Butterfield Overland Mail in California

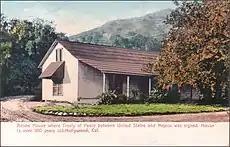
The Cahuenga stop was between San Fernando Mission station and Los Angeles and the junction point between divisions one and two of the route

The Butterfield Overland Mail in California was created by the United States Congress on March 3, 1857, and operated until June 30, 1861. Subsequently, other stage lines operated along the Butterfield Overland Mail in route in Alta California until the Southern Pacific Railroad arrived in Yuma, Arizona in 1877.